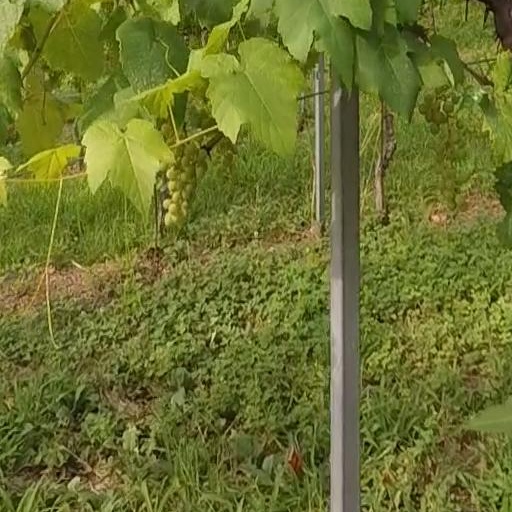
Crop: grape